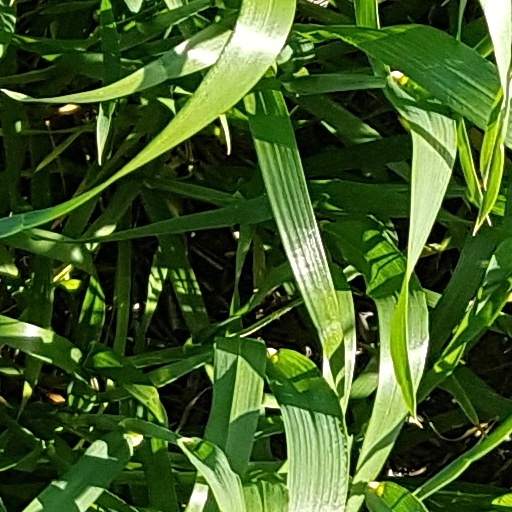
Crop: wheat